Head cone

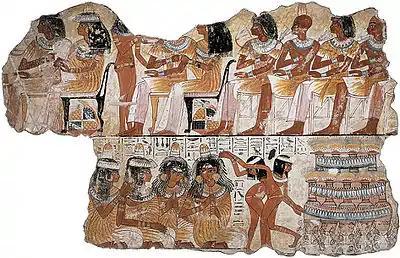
Banquet guests wearing head cones and amber-tinted head cone outfit, painting from the Tomb of Nebamun, c. 1350 BCE, now in the British Museum

People wearing the cones are often depicted wearing long, translucent dresses, and on some occasions kilts, with a fold of the dress draped over the left shoulder. In coloration, the dresses often resemble the cones themselves. The skirts of the dresses are white, while the upper portions are orange or amber. Distinct lines and squiggles are sometimes painted running through the orange portions and over the wearers' arms, and the bottoms of the orange portions often terminate in streaky patterns that seem to fade into the white parts of the dresses.